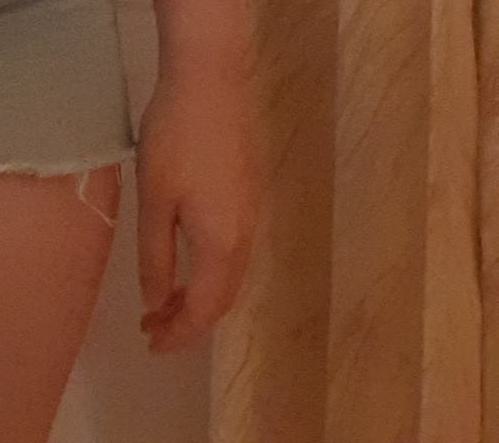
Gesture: no_gesture